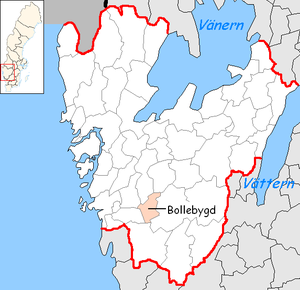
Bollebygds kommun
Bollebygds kommun ligger i det svenske län Västra Götalands län i landskapet Dalsland. Kommunens administrationscenter ligger i byen Bollebygd, som ligger cirka 25 km vest for Borås og 40 km øst for Göteborg. Göteborg-Landvetter flygplats ligger midt mellem Bollebygd og Göteborg.